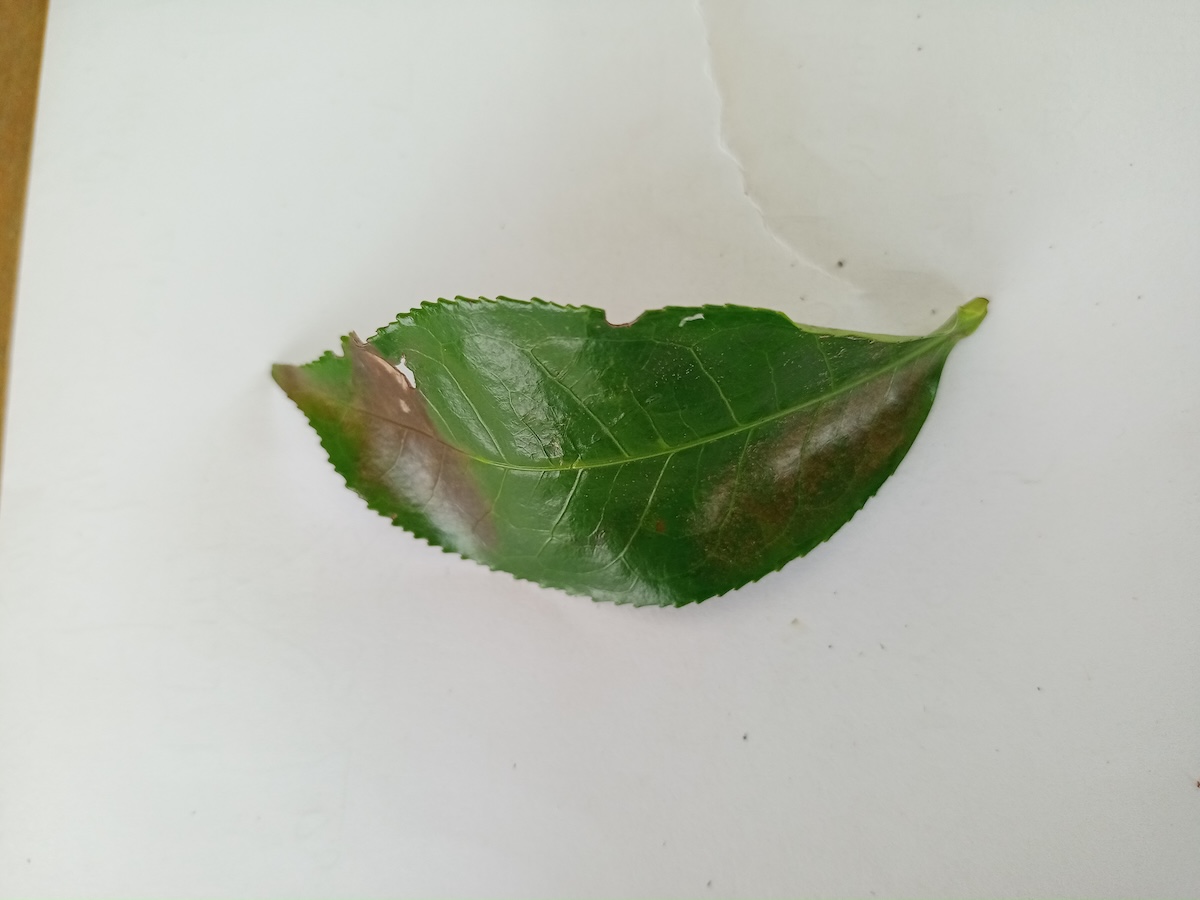
Label: Red spider